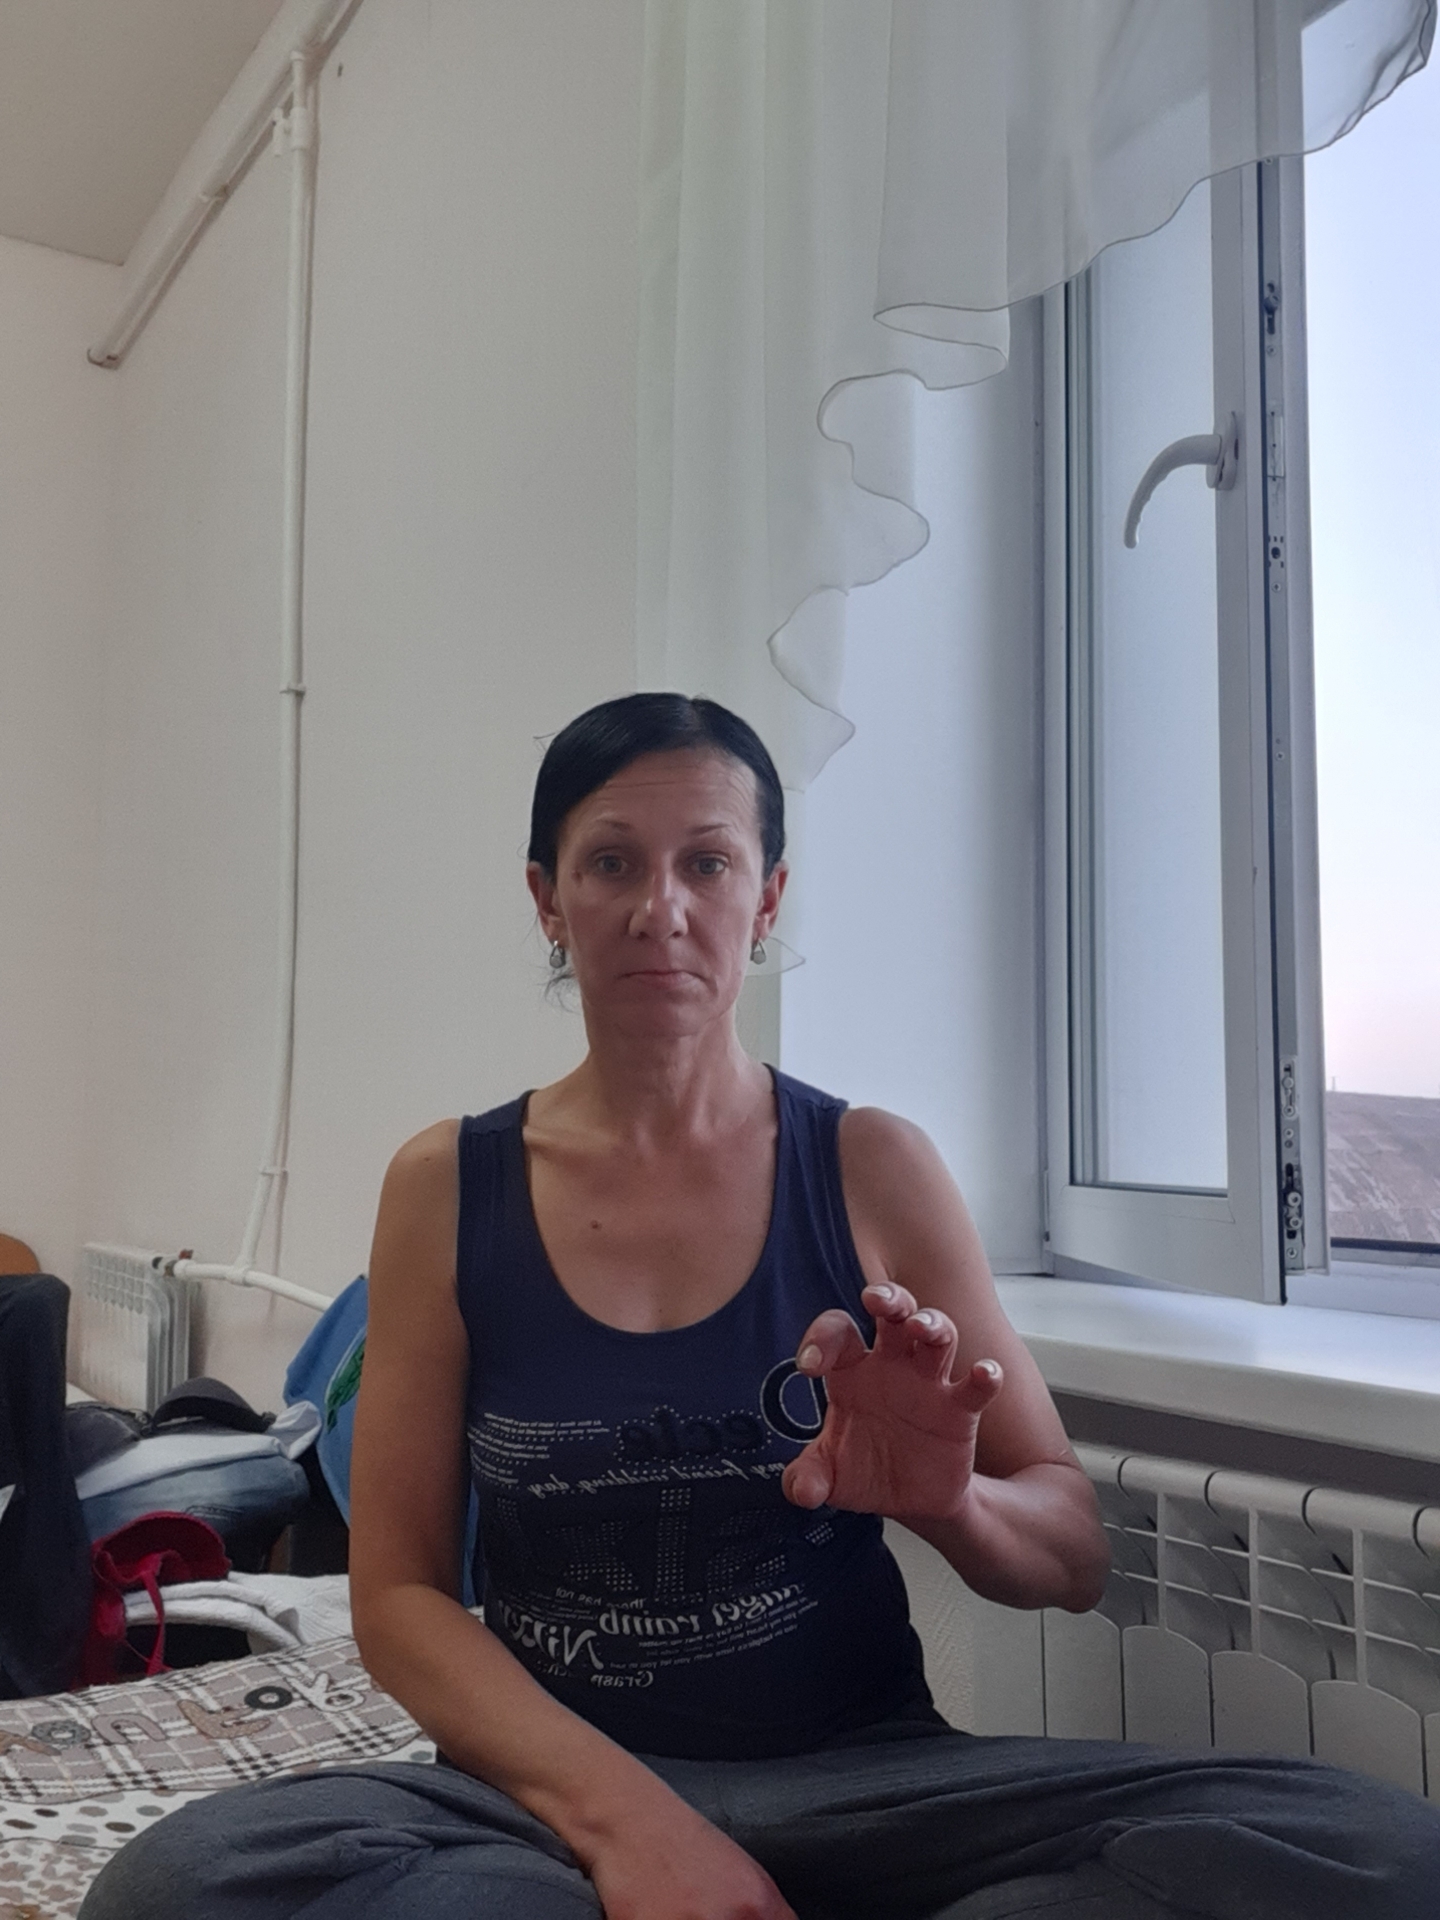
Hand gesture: grabbing